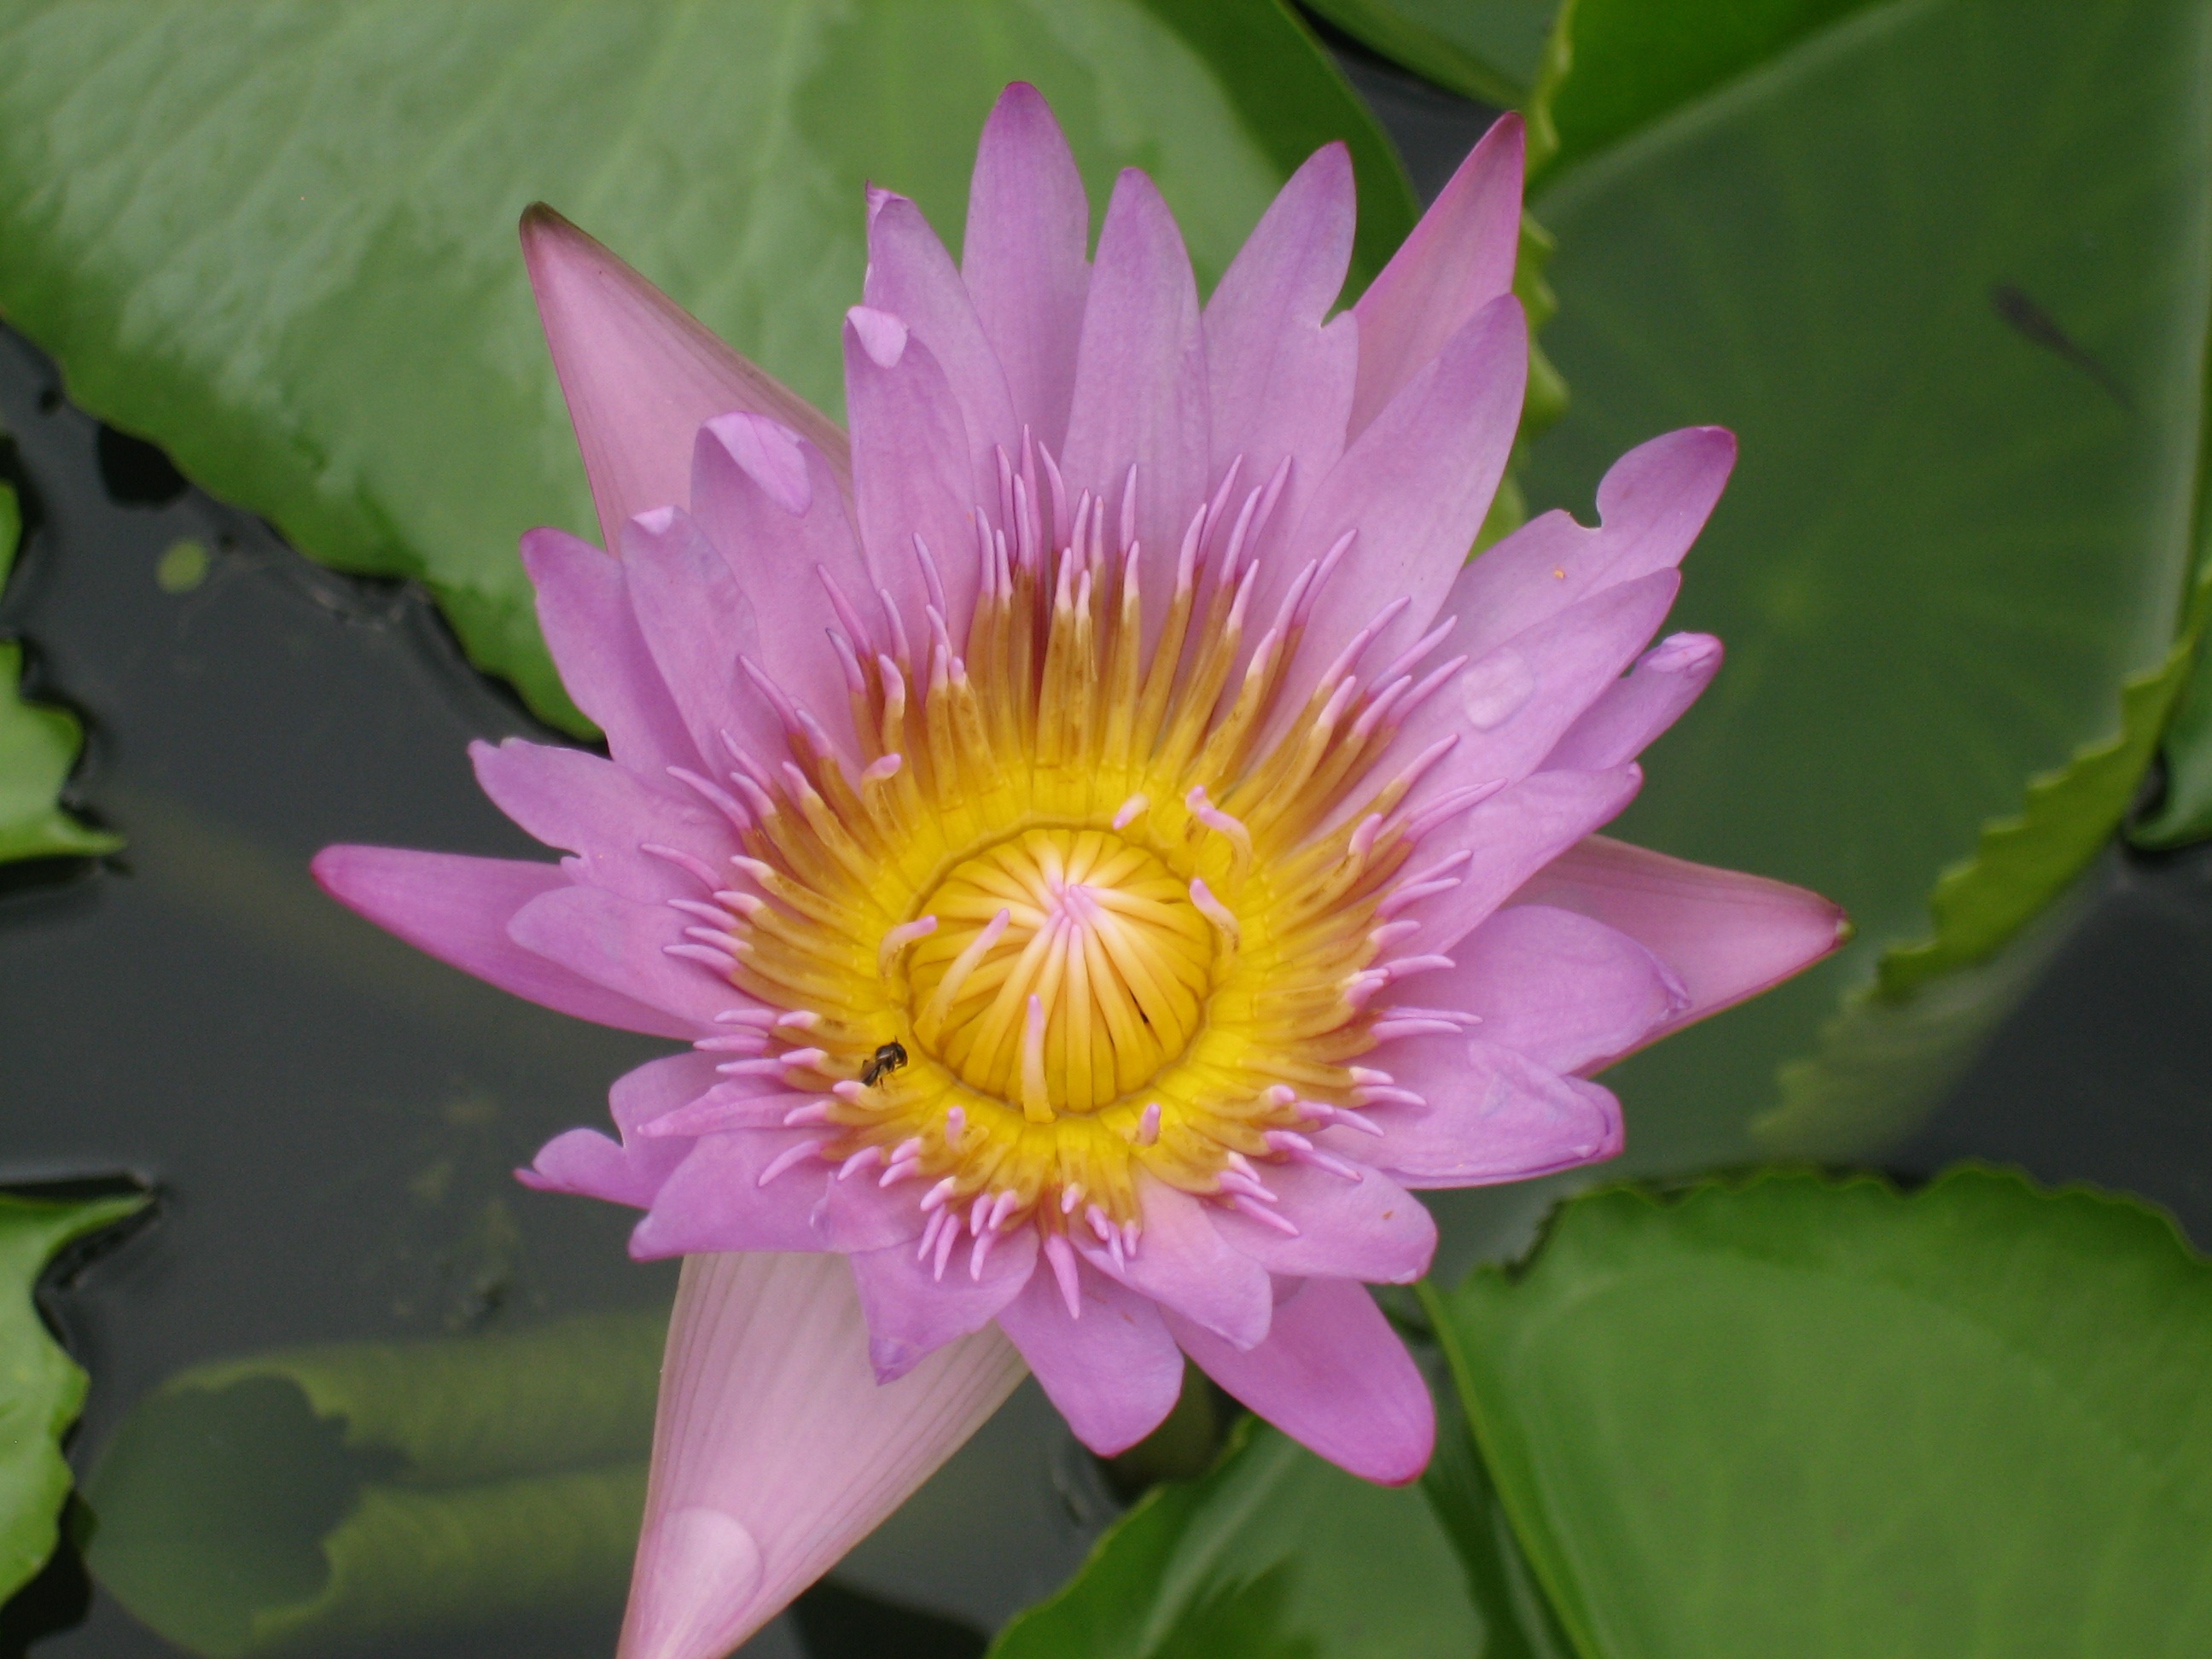
plant, flower, petal, botany, sacred lotus, aquatic plant, flora, thailand, water lily, lily pad, lotus, macro photography, flowering plant, land plant, lotus family, proteales